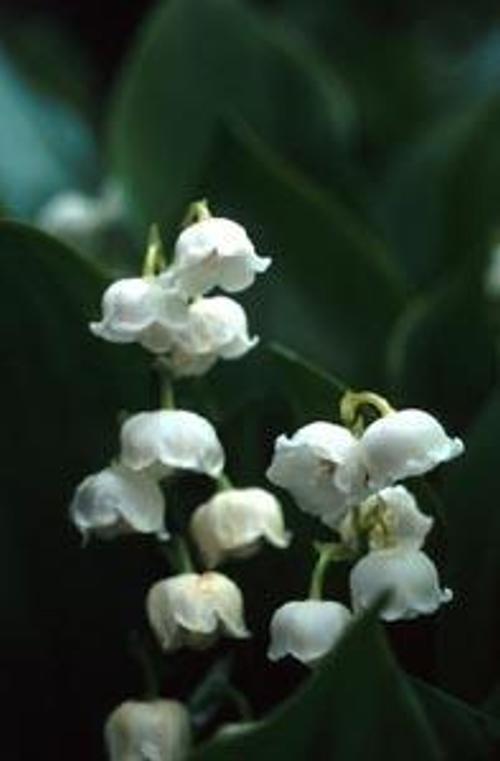
Flower: Lilyvalley